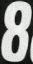
Number: 8